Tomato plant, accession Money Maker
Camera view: horizontal (90 deg, fisheye); turntable rotation: 90 degrees
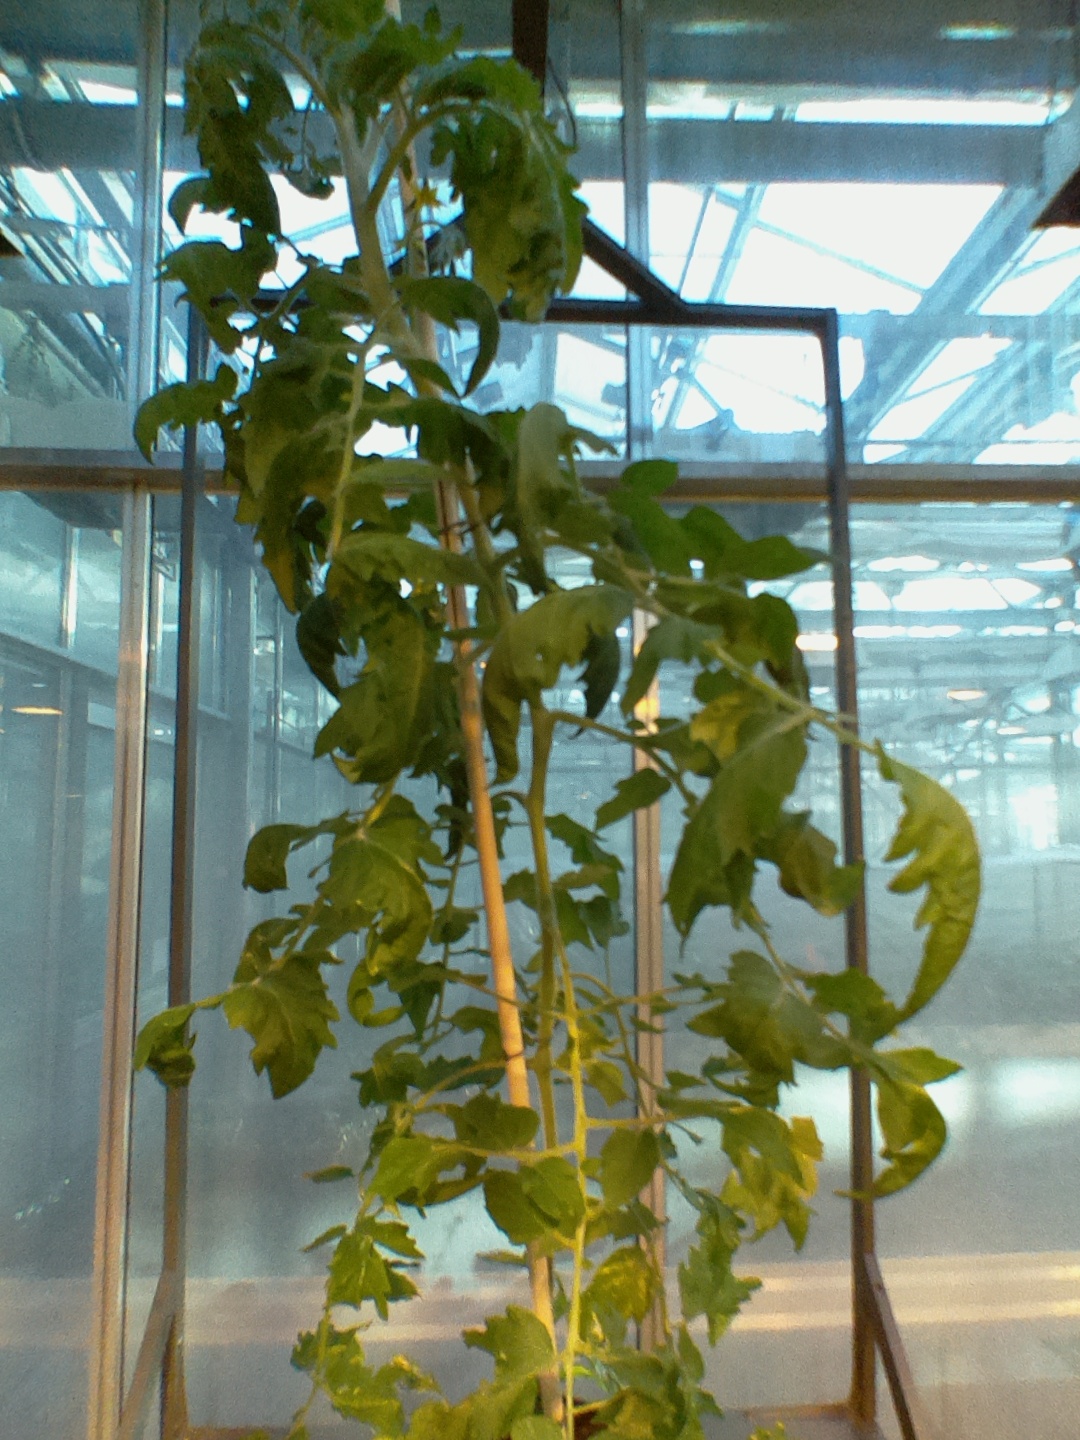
BBCH growth stage 67: Full flowering, 70%-80% of flowers open, more petals falling